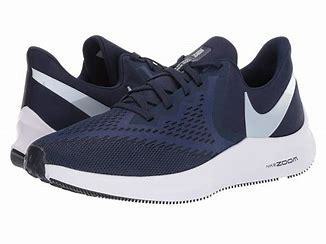
Brand: Nike
Model: Air Zoom Winflo 6